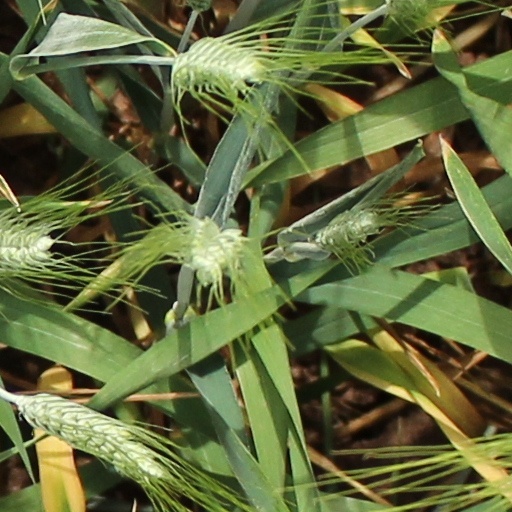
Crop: wheat